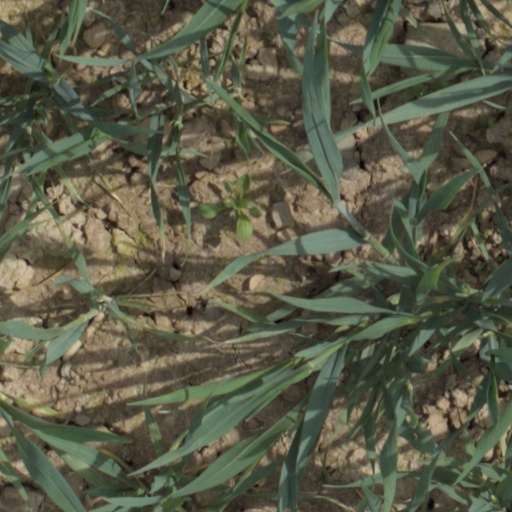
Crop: wheat